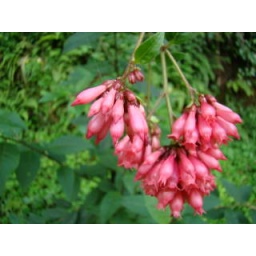
Wild flowers near the lake